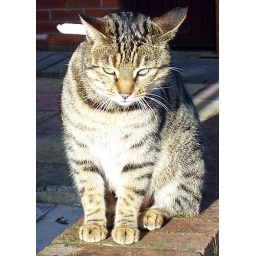
Sitting on a wall by our bus stop. The bit sticking out by its ear is the end of its collar.